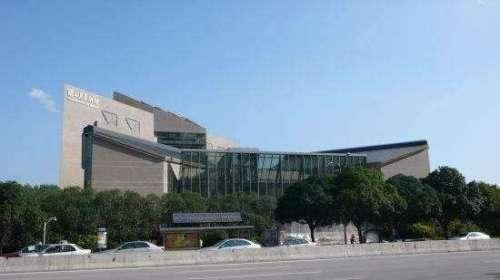
地标名称：关山月美术馆
所在城市：深圳市·福田区